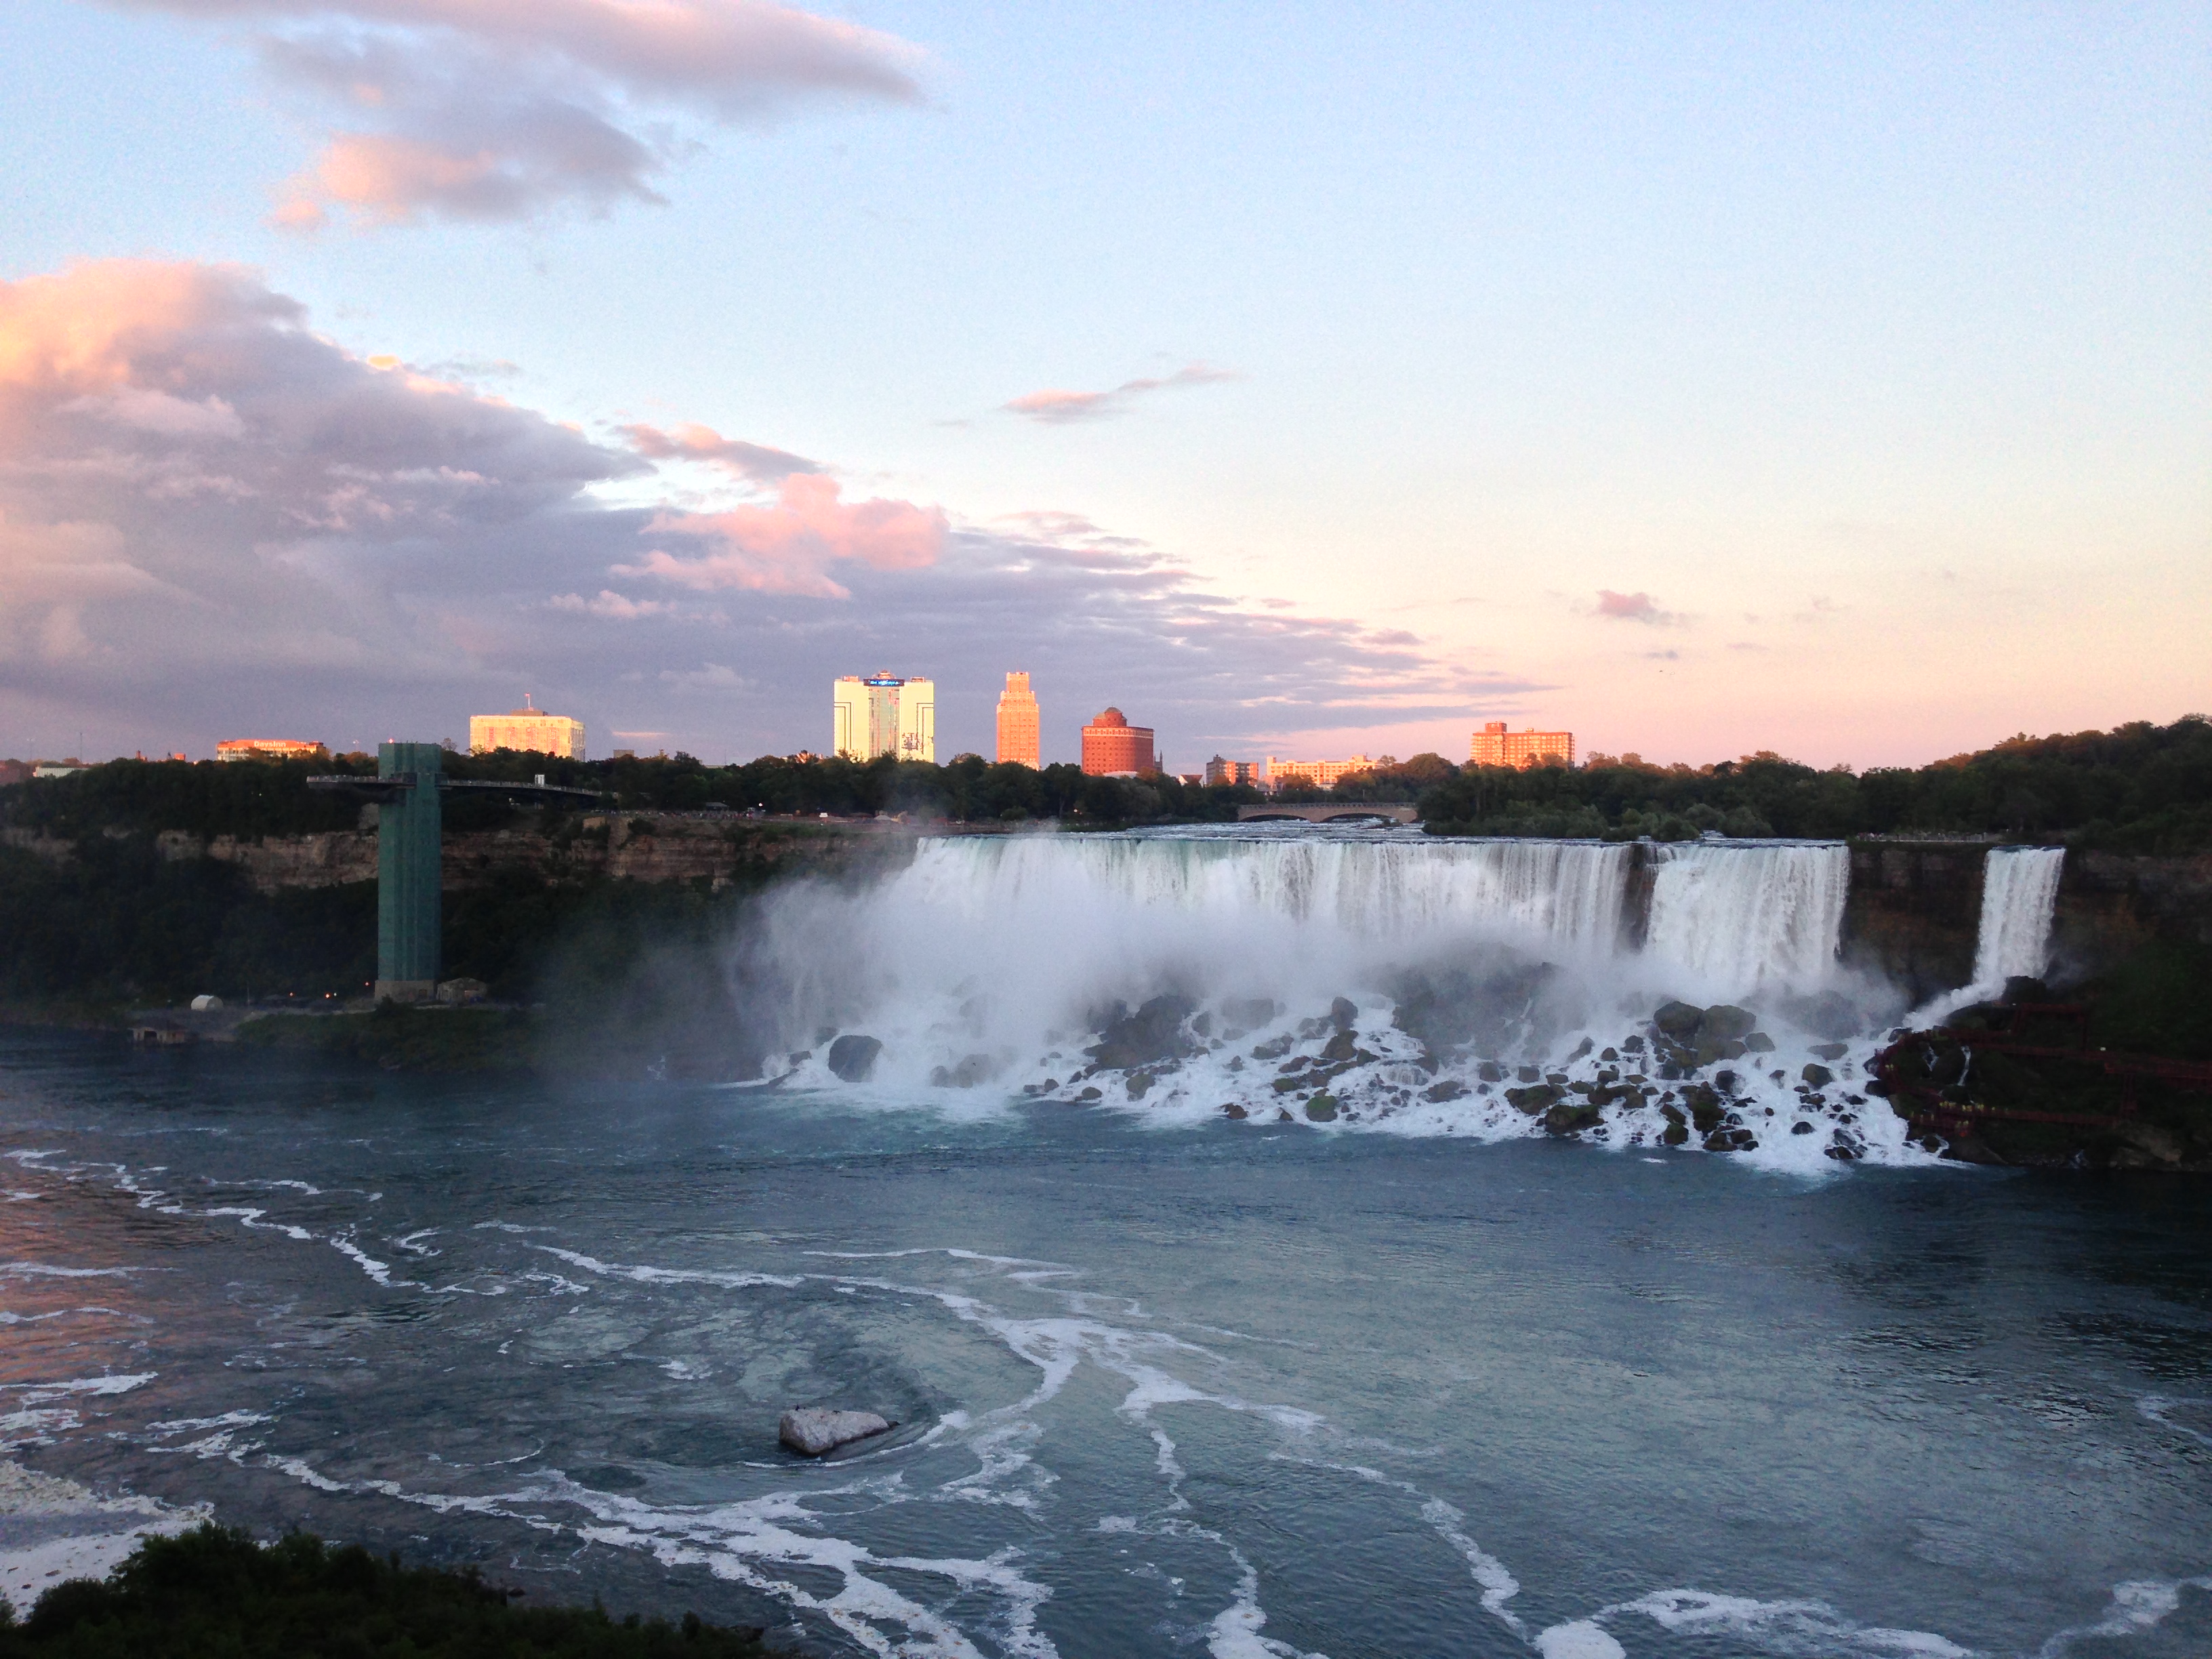
niagara, water, body of water, sky, waterfall, water feature, water resources, river, phenomenon, morning, tourist attraction, dawn, evening, watercourse, sunset, city, cloud, dusk, sunlight, sea, reservoir, landscape, wave